Accra Academy

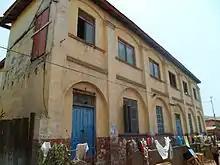
Ellen House

Accra Academy was founded by Messrs. Kofi George Konuah, Samuel Neils Awuletey, Gottfried Narku Alema and James Akwei Halm-Addo on 20 July 1931, at Mantse Agbonaa, a suburb of James Town in Accra. They founded the academy with an initial capital of £200 pooled from their individual contributions. Their aim of founding the academy was to democratize access to quality education for students from disadvantaged backgrounds who could not enroll at elite institutions due to financial constraints. For this reason, the founders instituted a fee installment policy to encourage and support these disadvantaged students to enroll at the academy.